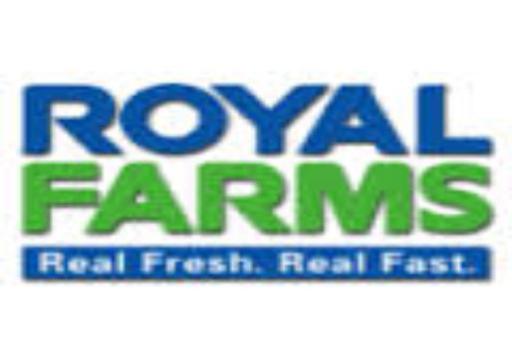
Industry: Food